Smederevska Palanka

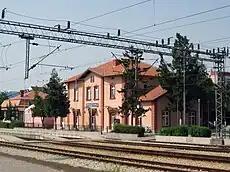
Smederevska Palanka railway station, built in 1884.

Smederevska Palanka is an important industrial town, primarily due to the influence of manufacturing company Goša FOM which was among the biggest companies in the former Yugoslavia. The company produces trams, train wagons as well as prefabricated steel constructions.